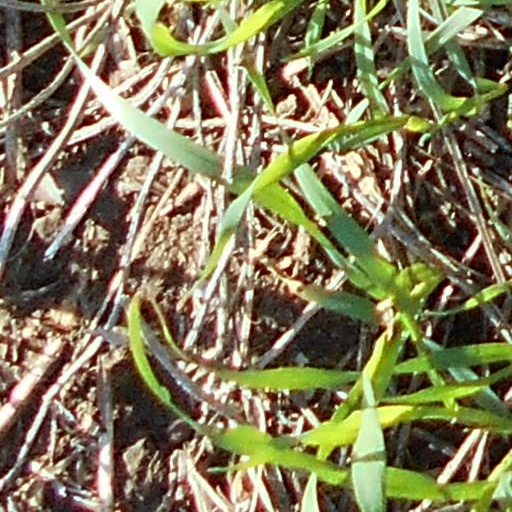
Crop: wheat